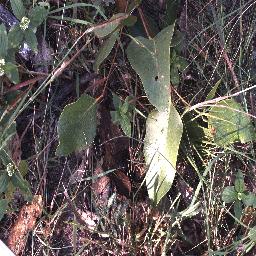
Label: negative